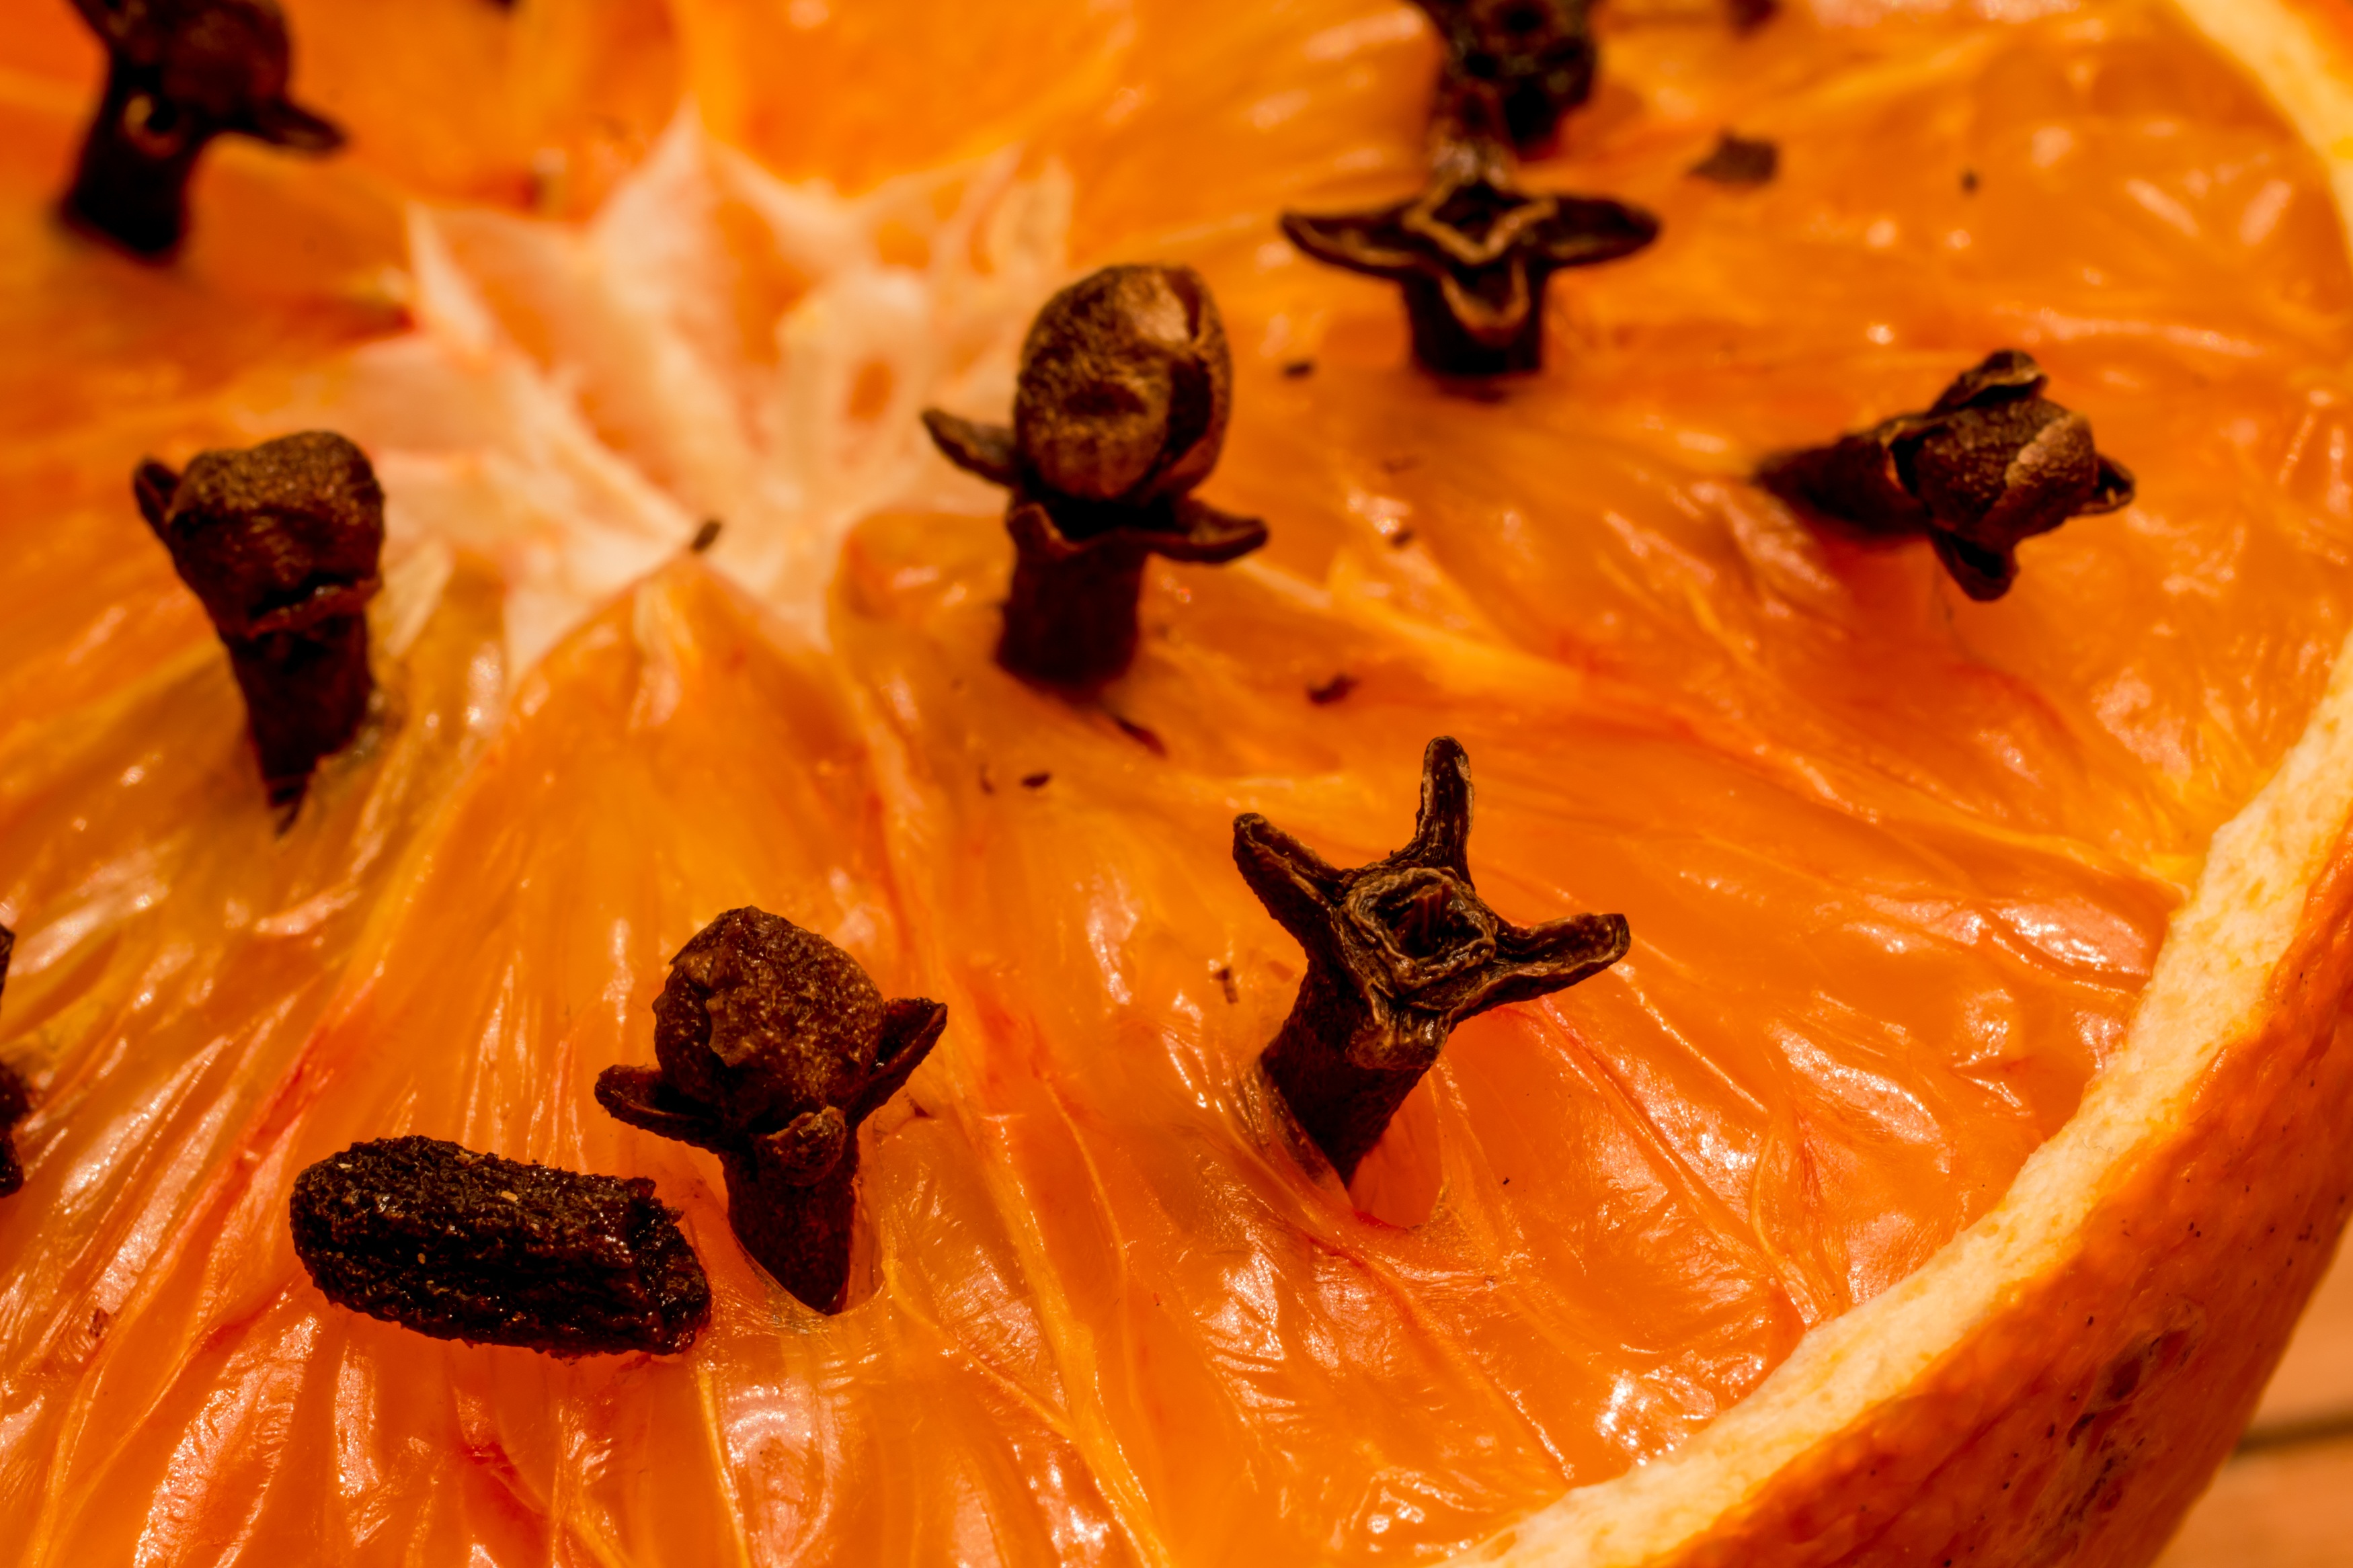
plant, leaf, flower, decoration, orange, food, spice, produce, autumn, pumpkin, christmas, clove, calabaza, macro photography, room fragrance, studded orange, syzygium aromaticum, mosquito repellent, air freshener